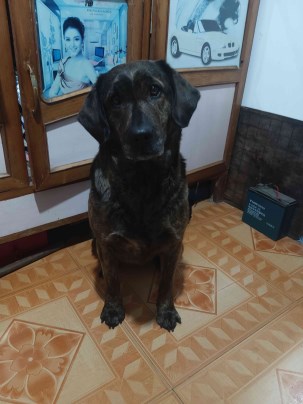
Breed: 3580-n000122-Labrador_retriever